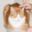
Label: cat